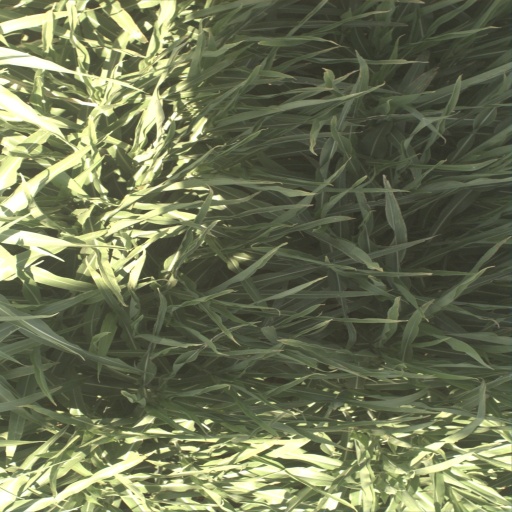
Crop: sorghum